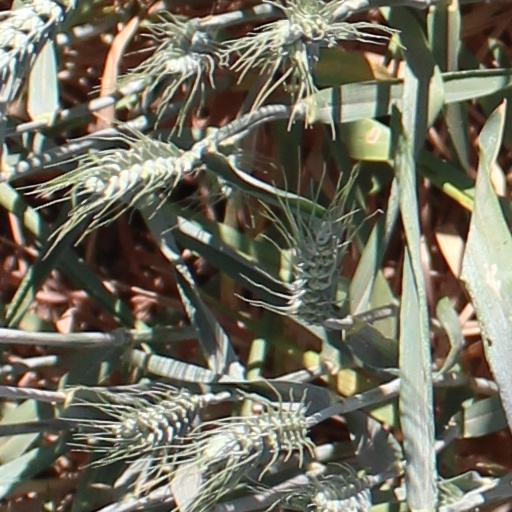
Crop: wheat